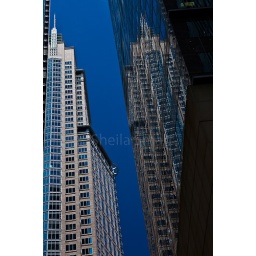
Skyscraper building with reflection in opposite glass windows